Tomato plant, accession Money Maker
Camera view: tilt-top (135 deg); turntable rotation: 180 degrees
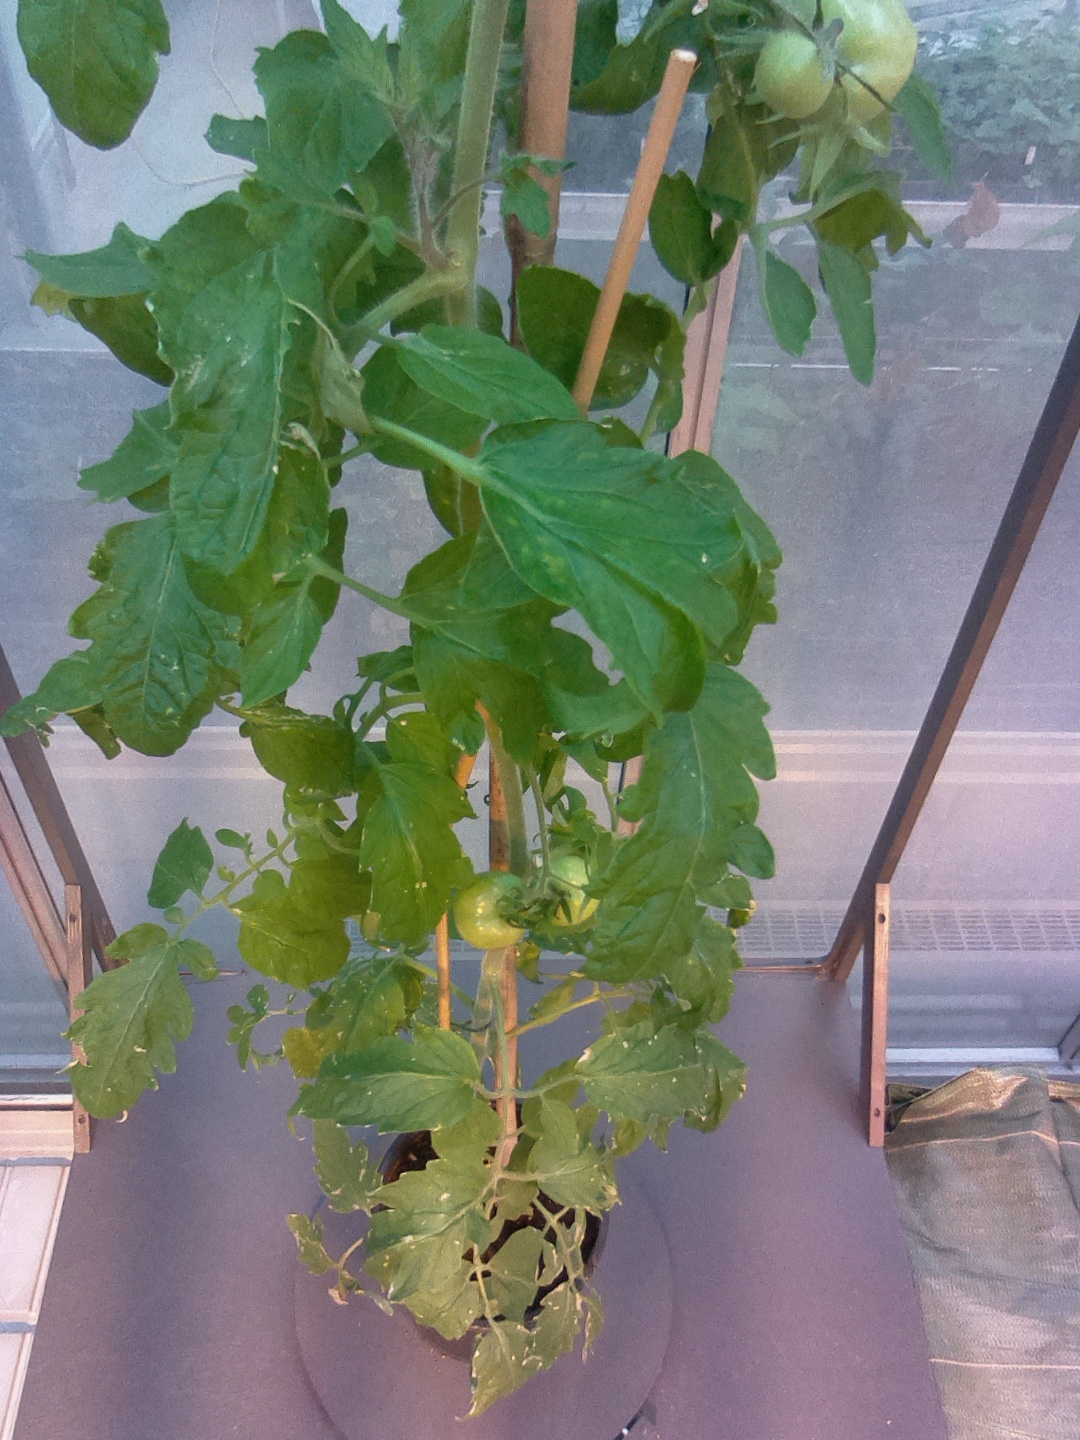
BBCH growth stage 74: 40%-50% of final fruit size